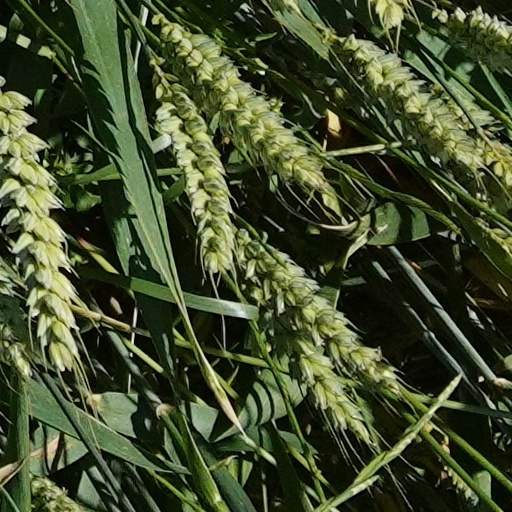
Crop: wheat